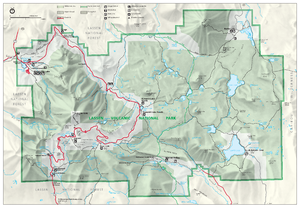
Le mont Tehama, Mount Tehama en anglais, est un volcan andésitique éteint situé à l'extrémité méridionale de la chaîne des Cascades dans le Nord de la Californie. Il se trouve à la frontière entre les comtés de Shasta et de Tehama, au sein du parc national volcanique de Lassen. Après avoir été actif entre 600 000 et 400 000 ans avant notre ère et avoir atteint plus de 3 300 mètres d'altitude, il a été fortement érodé. Il est désormais constitué par les restes d'une caldeira et Brokeoff Mountain, le sommet principal situé sur son rebord occidental, s'élève à 2 815 mètres d'altitude, derrière un autre volcan du parc, le pic Lassen, apparu il y a 28 000 ans à moins de sept kilomètres au nord. Alors que la région est durablement colonisée dès le début du XIXᵉ siècle, les propriétés géophysiques puis le potentiel touristique du volcan sont exploités économiquement entre le milieu de ce siècle et du suivant. Le panorama depuis le sommet est très prisé et la randonnée pédestre comme à skis restent populaires, grâce aux fortes chutes de neige en hiver.
Le parc national volcanique de Lassen, parfois appelé parc national Lassen Volcanic, est un parc national américain caractérisé par ses paysages volcaniques. Couvrant une superficie de 429 km², il est situé dans une zone montagneuse et boisée au nord de la Californie à la jonction des comtés de Lassen, Plumas, Shasta et Tehama.